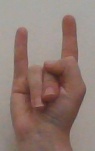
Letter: la